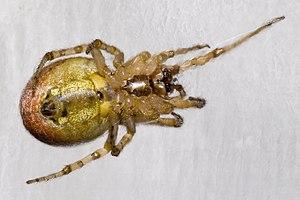
Zygiella atrica est une espèce d'araignées aranéomorphes de la famille des Araneidae et du genre Zygiella.